Tianjin University of Finance and Economics

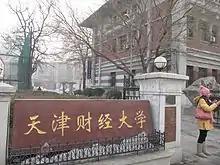
Gate of Machangdao Campus

The main campus of the university is at 25 Zhujiang Road, Hexi District, Tianjin. Most departments and research center are in here. The Machangdao campus is in the central district of Tianjin near Tianjin Institute of Foreign Languages. The university covers 800,000 m, with a floor space of 455,600 m. The First Classroom Building and the Old Library in the 'west campus' is part of the history of TUFE. Along with TUFE library, the new classroom buildings and many new comprehensive buildings in the 'east campus' are the new faces of the university. The library has books and reference materials in Chinese and other languages. Most current main economics journals such as the "American Economic Review", "Journal of Finance", and "Quarterly Journal of Economics" are available for all students for their independent research.